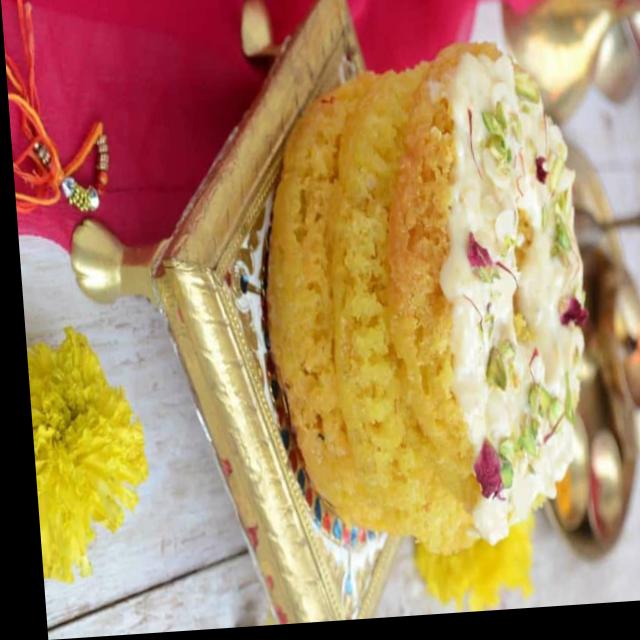
Dish: ghevar